Governor-General of Jamaica

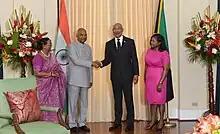
Governor-General Sir Patrick Allen meeting President Ram Nath Kovind of India at King's House, May 2022

The governor-general's ceremonial duties include opening new sessions of parliament by delivering the Speech from the Throne, welcoming visiting heads of state, and receiving the credentials of foreign diplomats.